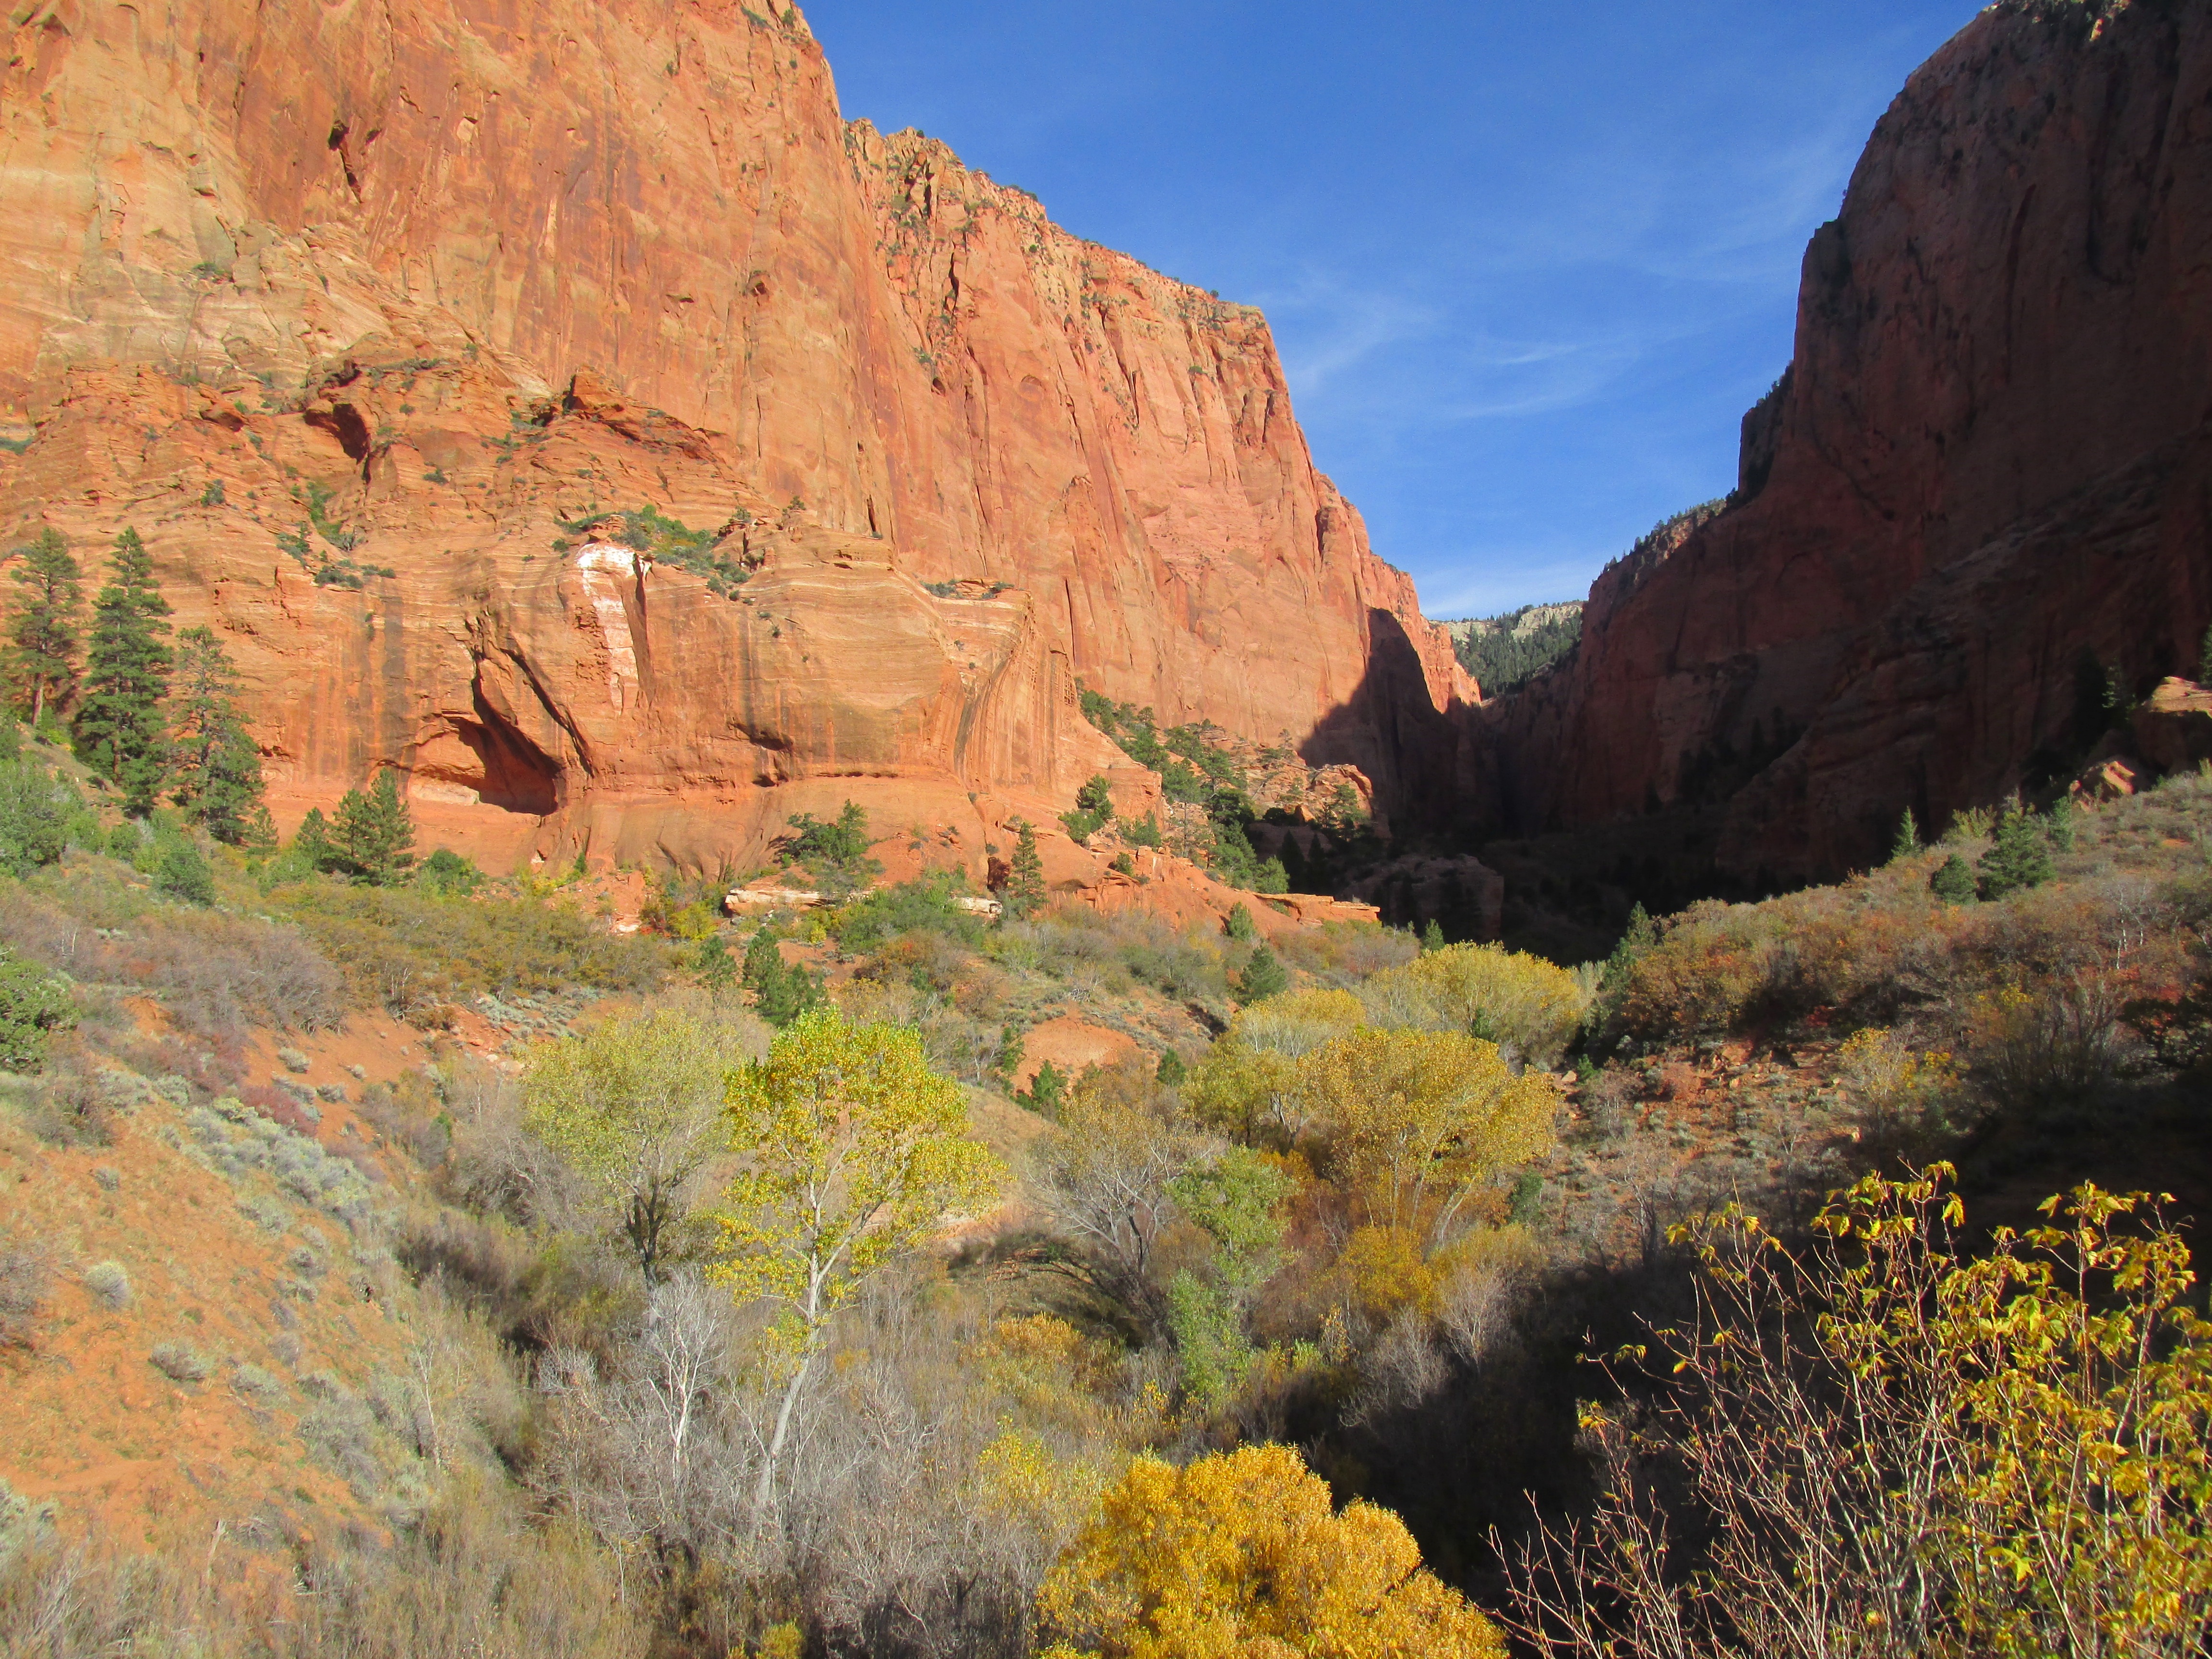
landscape, nature, rock, wilderness, mountain, sky, trail, sandstone, valley, stone, panorama, travel, formation, cliff, red, scenic, natural, autumn, park, usa, america, landmark, canyon, colorful, tourism, terrain, national park, bryce, national, geology, utah, badlands, plateau, bryce canyon, southwest, unique, wadi, landform, geographical feature, orange mountains